Kim Woo-min

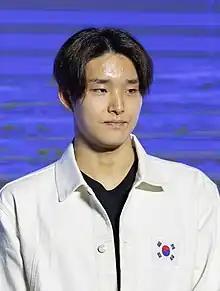
Kim in 2023

Kim Woo-min (born August 24, 2001) is a South Korean swimmer. He is the 2024 Summer Olympics bronze medalist in the Men's 400m Freestyle.